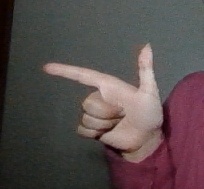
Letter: yaa